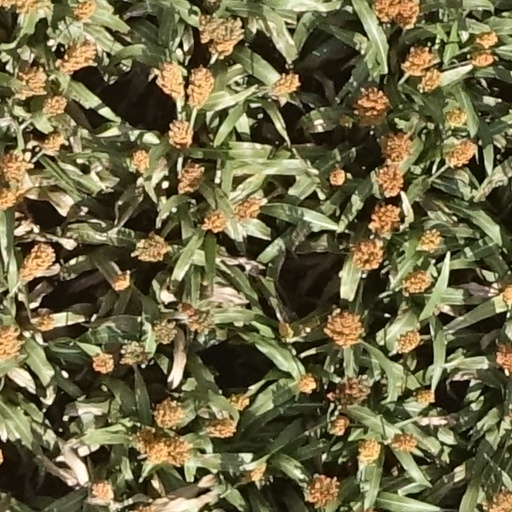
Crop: sorghum